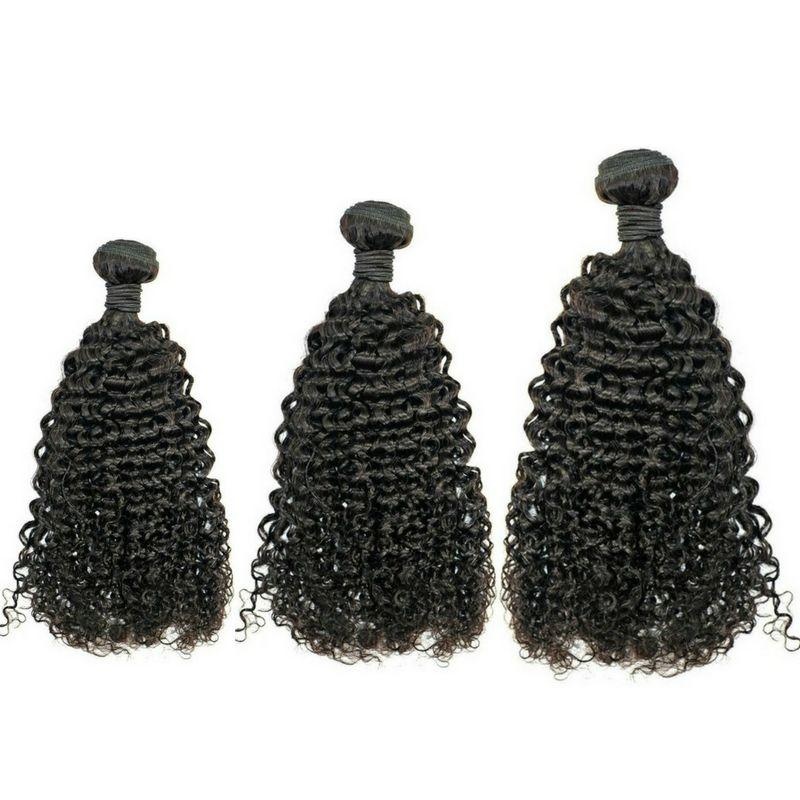
Brazilian Kinky Curly Bundle Deals
Brand: moda luxe hair
Brazilian Kinky Curly Bundle Deals offer (3) bundles per package. The hair extensions can be colored and styled to your desired look. Lengths: 10" - 30" Wefts: Machine Double Stitch Style: Kinky Curly Bundles: Three Per Bundle Deal Weight: Per Bundle - 100 grams / 3.5 oz - 300 grams / 10.5 oz Total
Category: Apparel & Accessories > Clothing Accessories > Hair Accessories > Hair Extensions